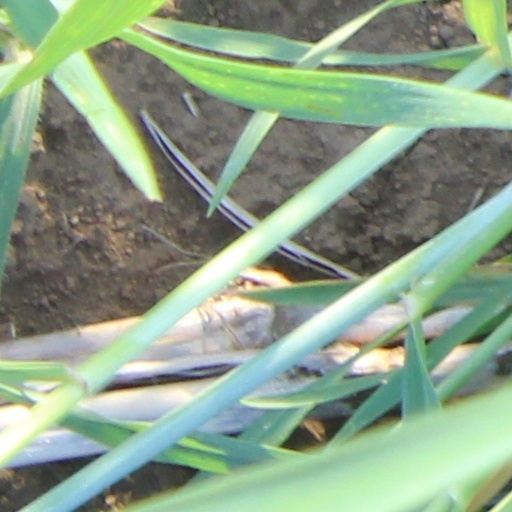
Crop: wheat